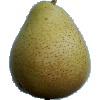
Label: Pear Forelle 1